Answer in natural language. Considering the relative positions, where is artistic colourful white paper drawing scenario with respect to brown colour  countertop lx? Choose between the following options: right or left
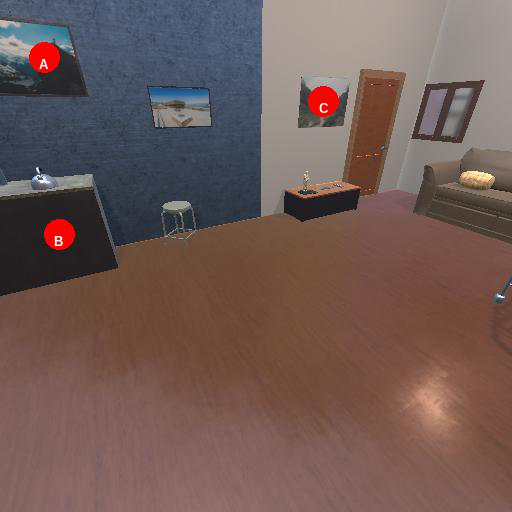
<answer>right</answer>